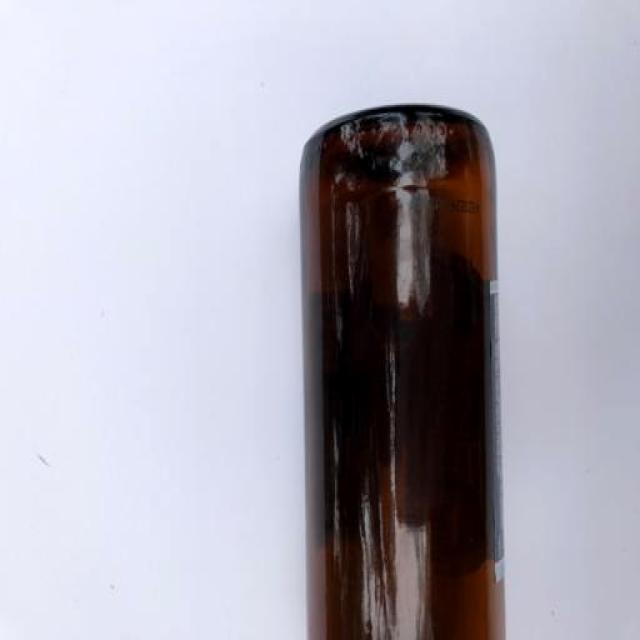
Label: Glass